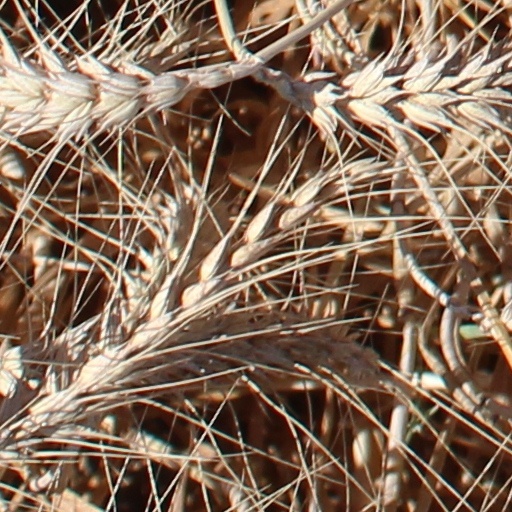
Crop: wheat